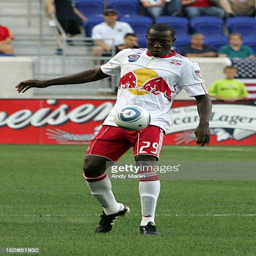
football player plays the ball against football team during their game